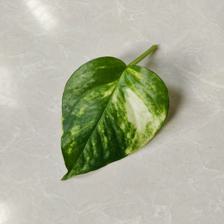
Label: Healthy